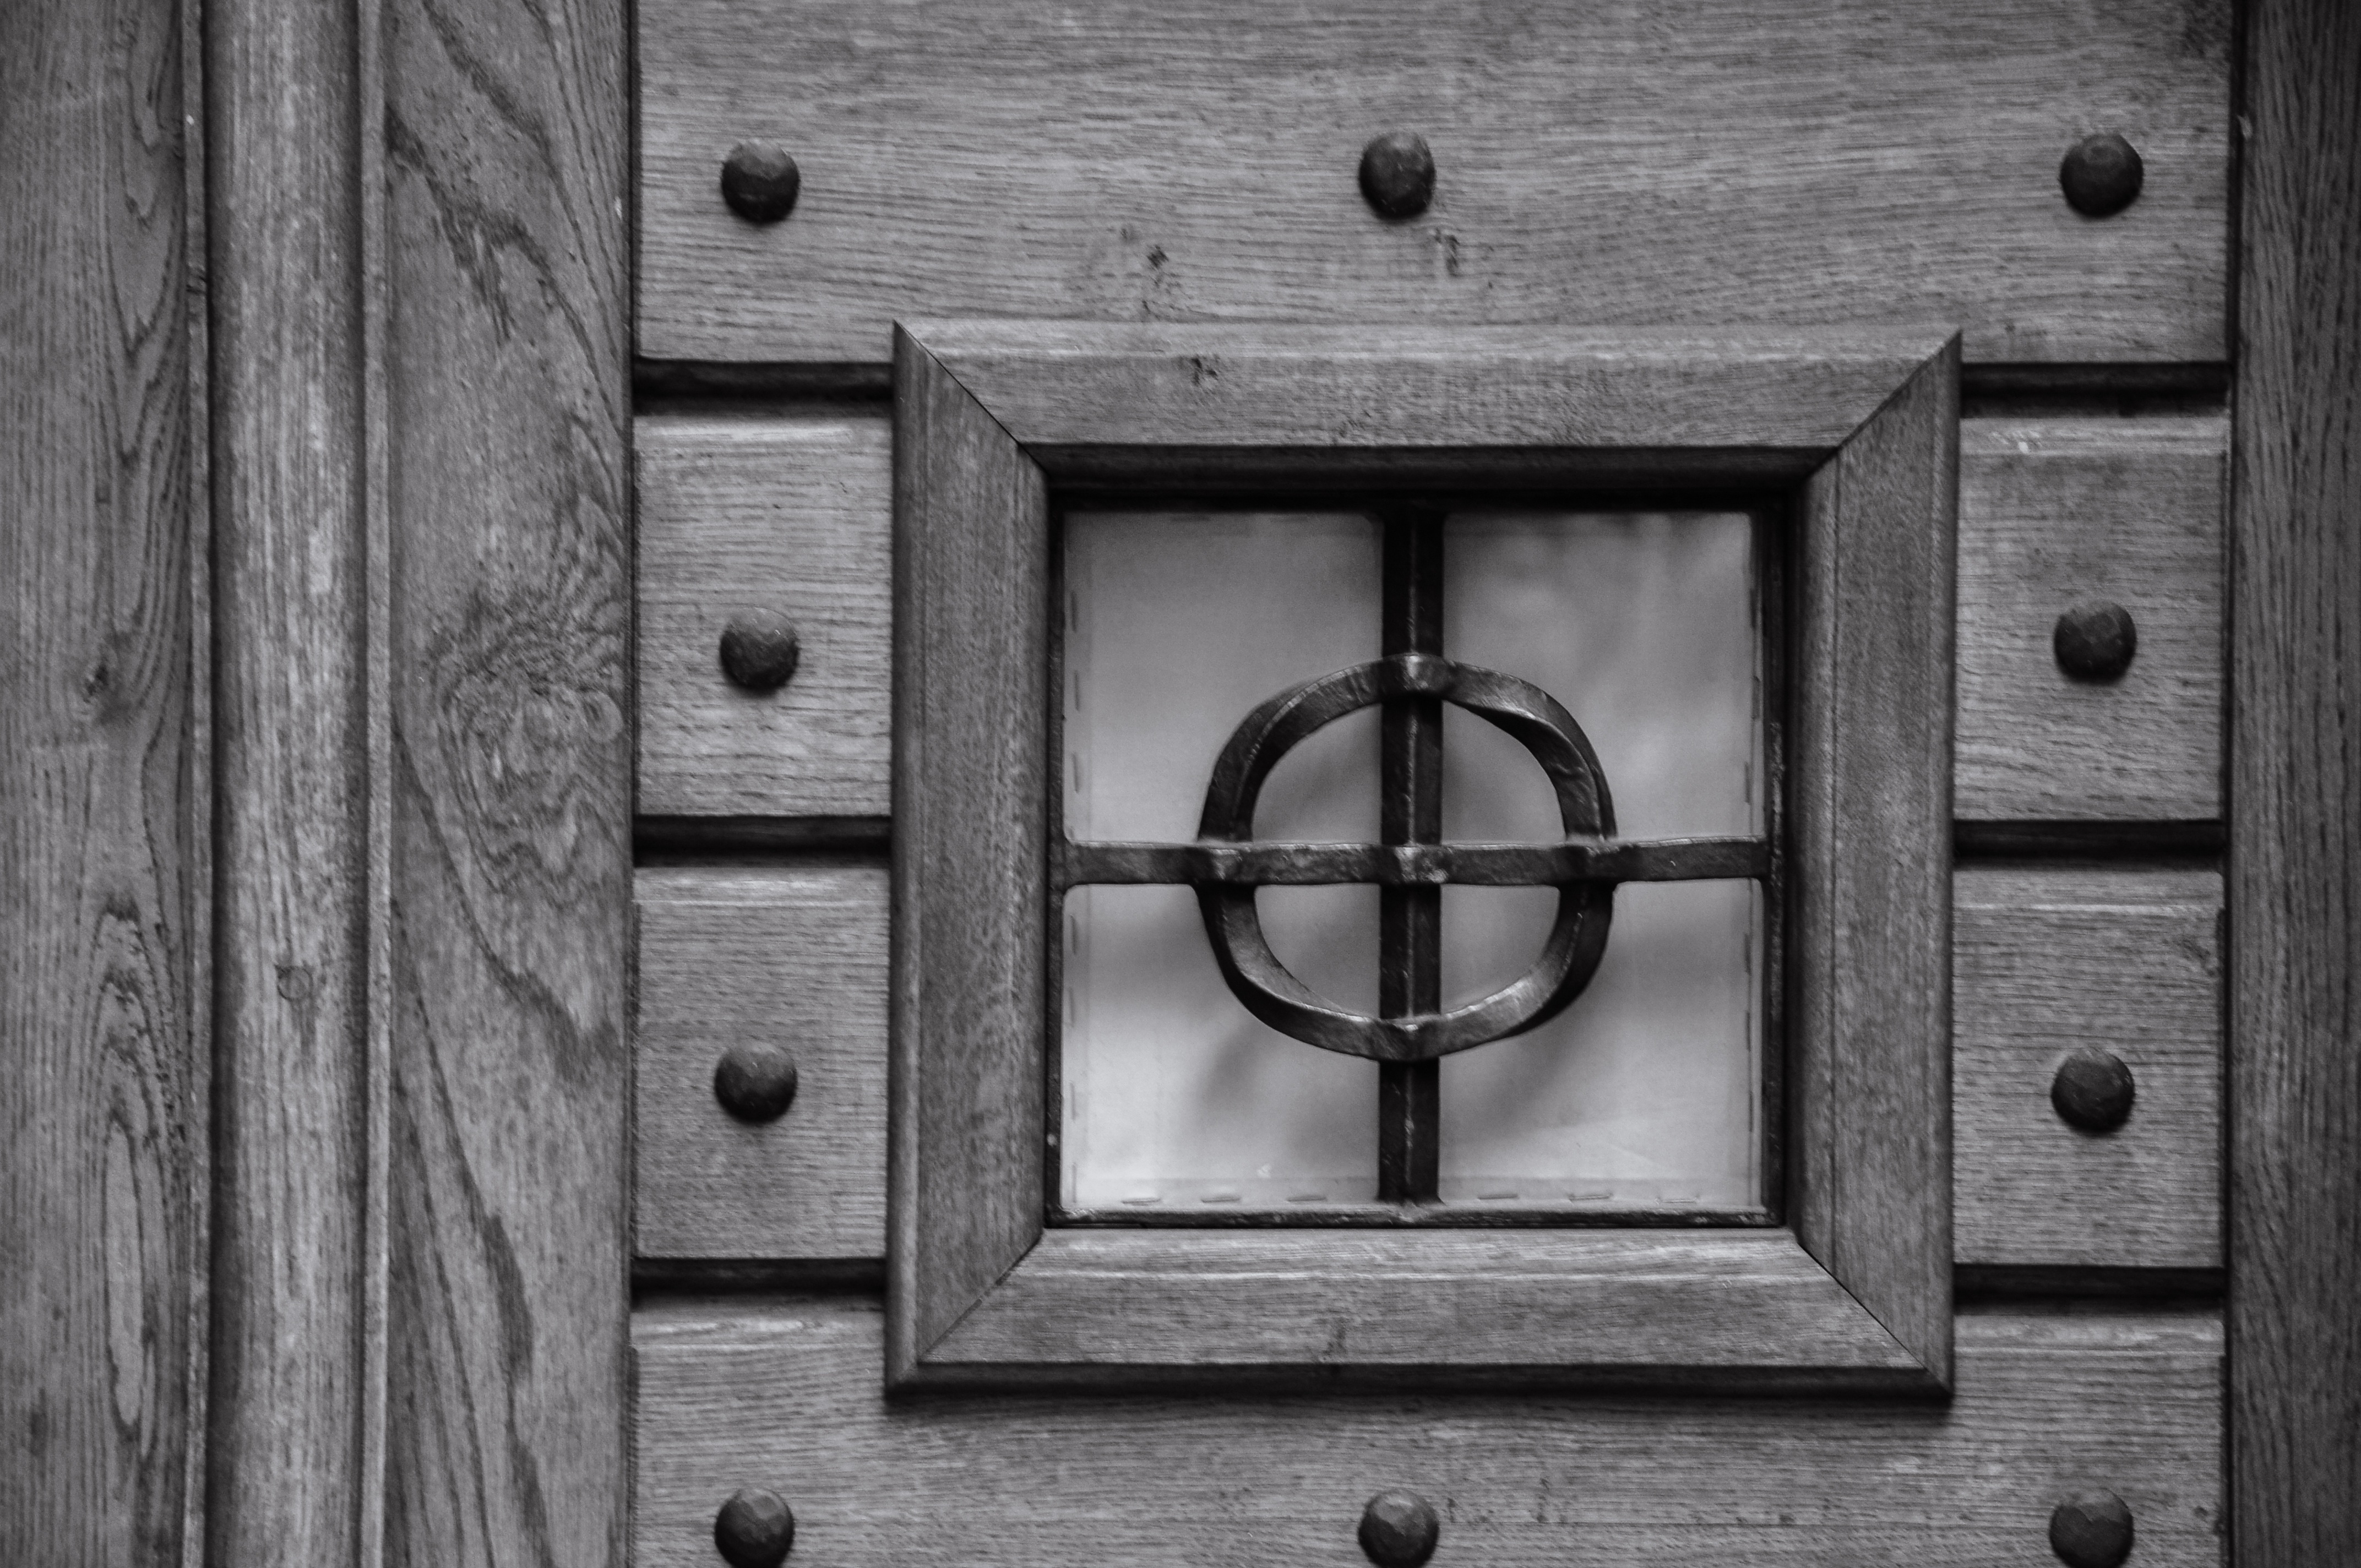
black and white, architecture, wood, white, vintage, house, window, building, europe, prague, black, monochrome, door, doorway, wooden, symmetry, history, front, shape, czech, monochrome photography